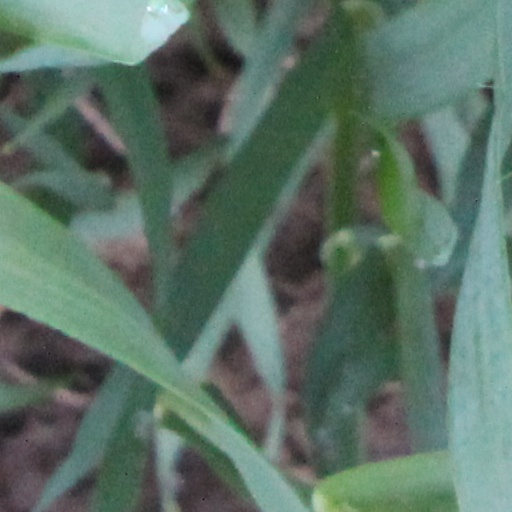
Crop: wheat